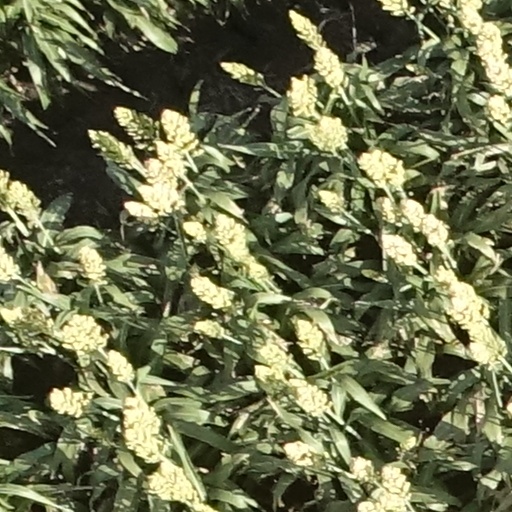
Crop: sorghum